Michel Mortier

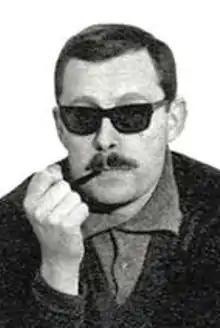

Michel Mortier (1925 – 22 May 2015) was a French furniture designer, interior designer and architect who was known for his modern designs.